Frenchman's Farm

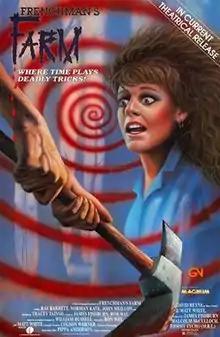
Theatrical film poster

Frenchman's Farm is a 1986 Australian horror mystery film.